Australia at the Rugby World Cup

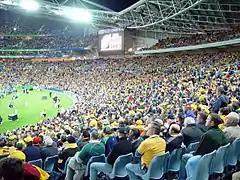
The opening game at Stadium Australia between Australia and Argentina in 2003.

Australia hosted the first Rugby World Cup in 1987 along with New Zealand. Two stadiums in Australia were used.